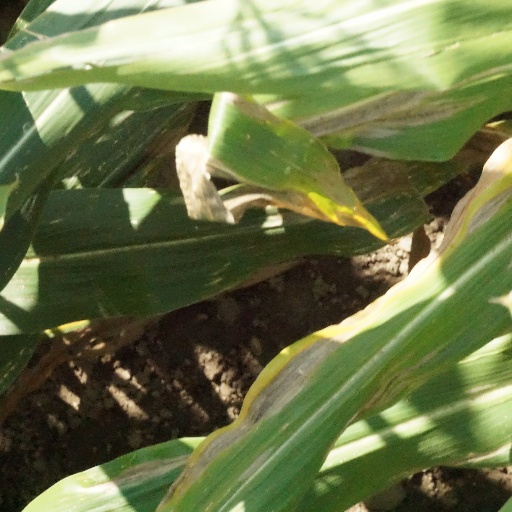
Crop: maize; corn